Lowell Park (ballpark)

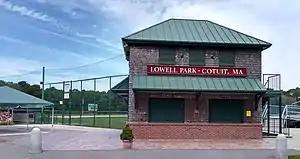

Elizabeth Lowell Park is a baseball venue in the village of Cotuit, Massachusetts, home to the Cotuit Kettleers of the Cape Cod Baseball League (CCBL). The former Elizabeth Lowell High School was located just to the west of the field. Lowell Park is one of three CCBL ballparks that does not have lights.